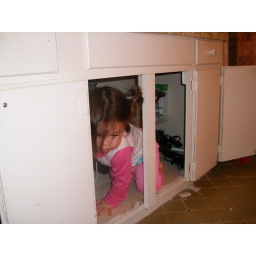
izzy in the bathroom cabinet